Miente (film)

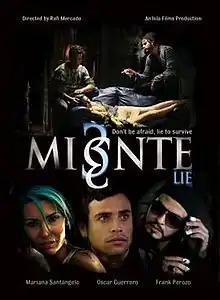
Film poster

Miente is a 2009 Puerto Rican drama film directed by Rafi Mercado, and based on the novel "Different", written by Javier Ávila. The film was selected as the Puerto Rican entry for the Best Foreign Language Film at the 83rd Academy Awards but it did not make the final shortlist. The film won the inaugural Havana Star Prize for Best Director in 2010 at the 11th Havana Film Festival New York.